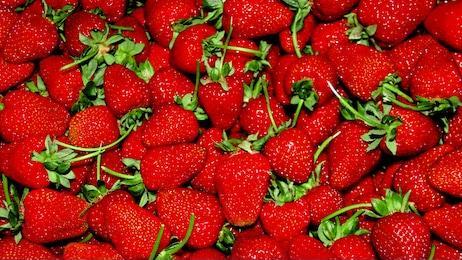
Label: Strawberry